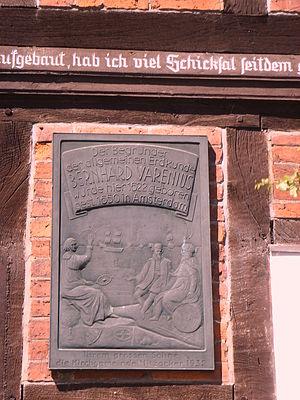
Bernhard Varenius, Bernhard Varen ou Bernard Varenius en latin, est un géographe allemand, né à Hitzacker en 1622 et décédé à Leyde en 1650 ou 1651. L'un des pionniers de la géomorphologie, il a publié Geographia Generalis.